Nguyễn dynasty

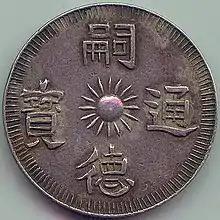
A silver Tự Đức Thông Bảo (嗣德通寶) coin depicting an imperial sun symbol.

Like Imperial China and Royal Korea, the Vietnamese used the sun as the "Symbol of the Empire" and auspicious clouds and the Taijitu as "Symbols of the State". The heraldic systems of both the Later Lê and Nguyễn dynasties were similar to those found in China during the Ming and Qing dynasties. The sun symbol as a flaming disc in Vietnam dates back to the 11th century and during the Nguyễn dynasty period this symbol was often depicted with pointed rays. The moon symbolised the state, the sun the empire, stars the sovereigns, and clouds the heaven.